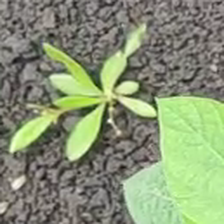
Weed species: Moti_dudhi(Euphorbia_geneculata_L)